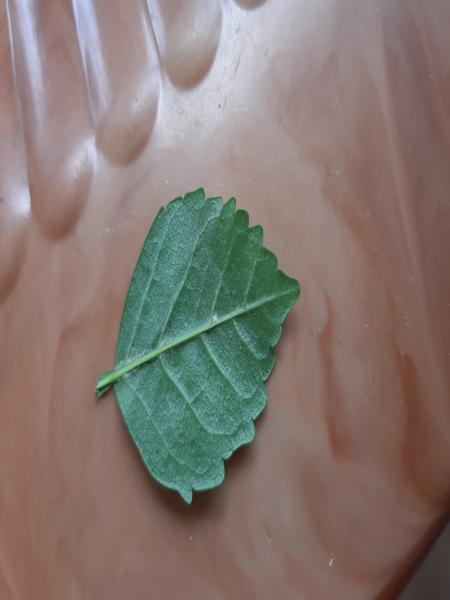
Plant: Jackfruit